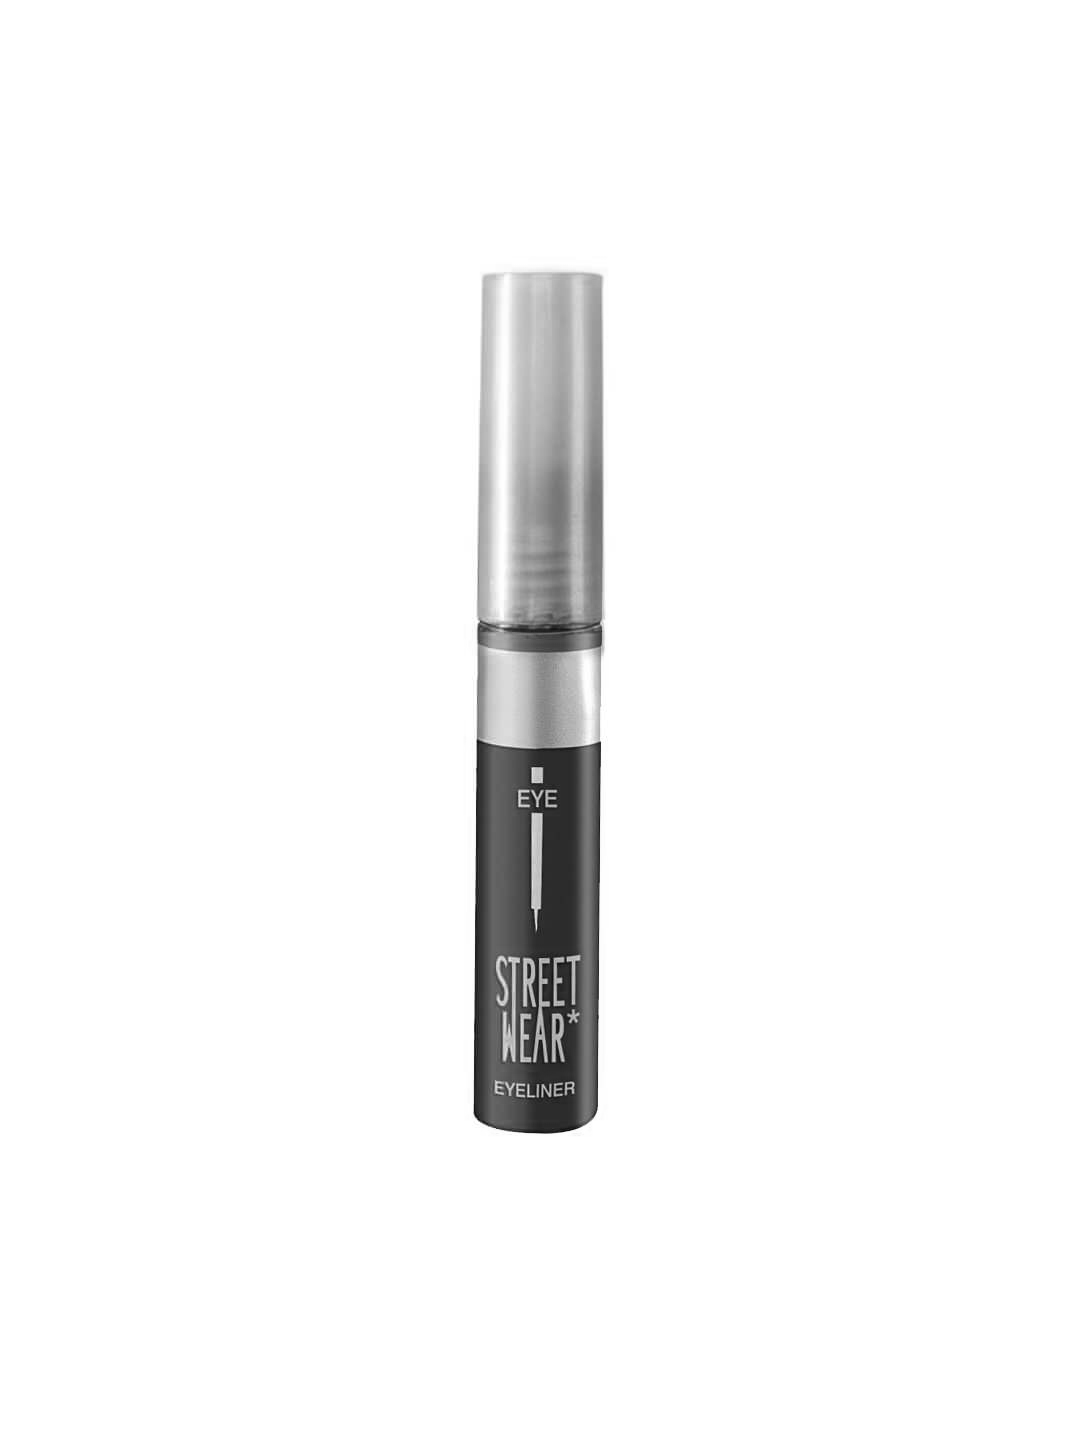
Streetwear Blue Eye Liner 03
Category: Personal Care / Makeup / Kajal and Eyeliner
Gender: Women
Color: Blue
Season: Spring 2017
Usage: Casual